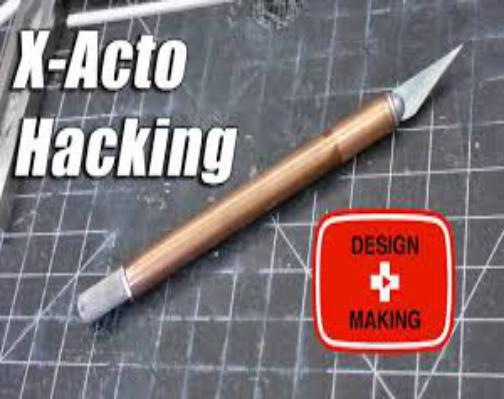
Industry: Necessities